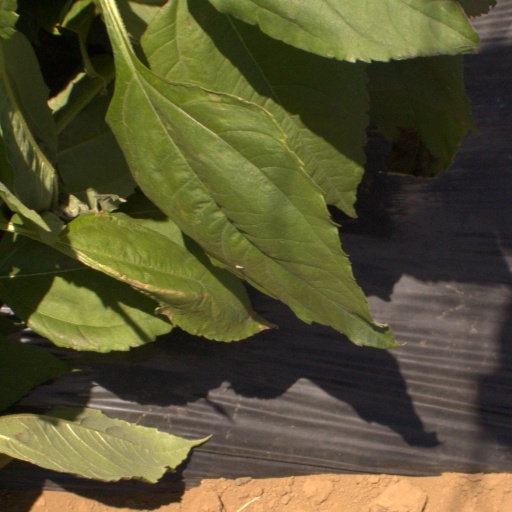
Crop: Jerusalem artichoke